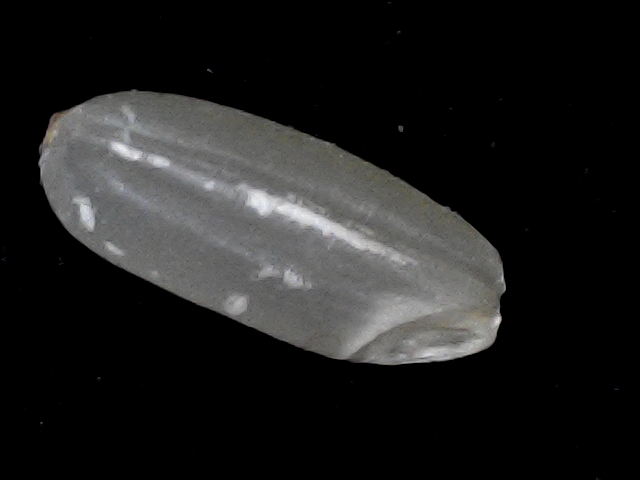
Rice variety: BR22